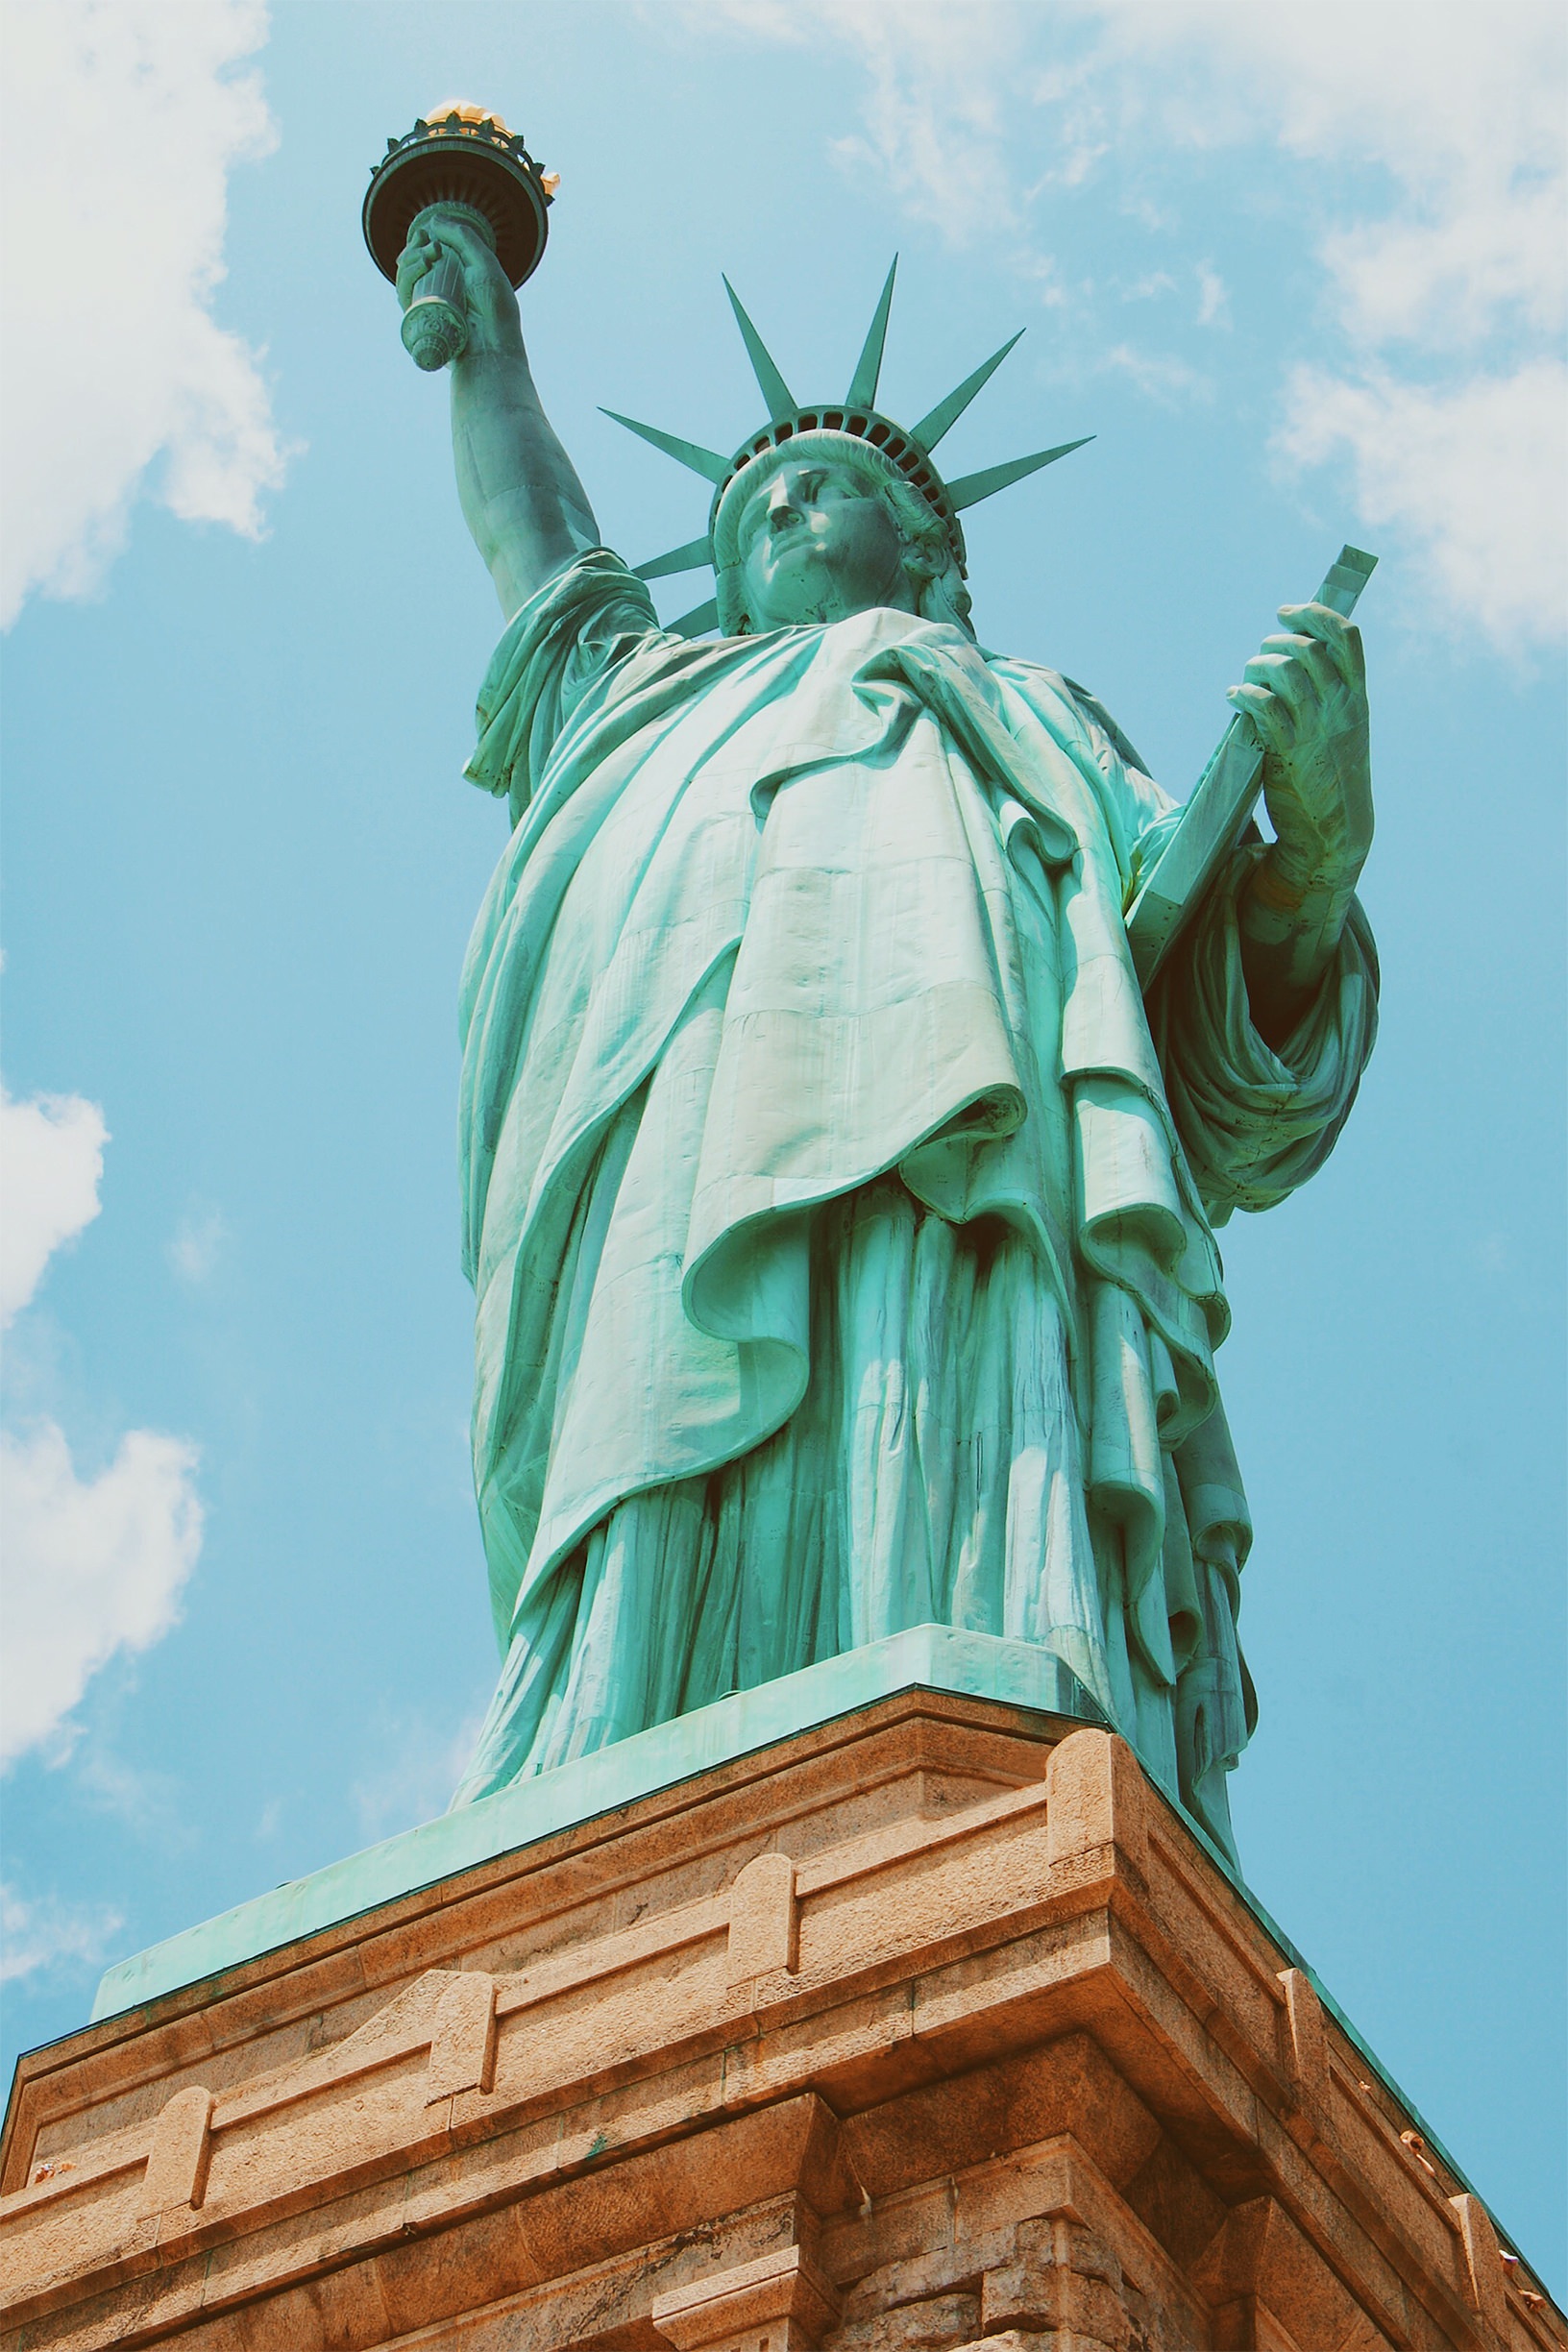
architecture, perspective, monument, statue, statue of liberty, nyc, landmark, artwork, sculpture, art, temple, tourist attraction, low angle shot